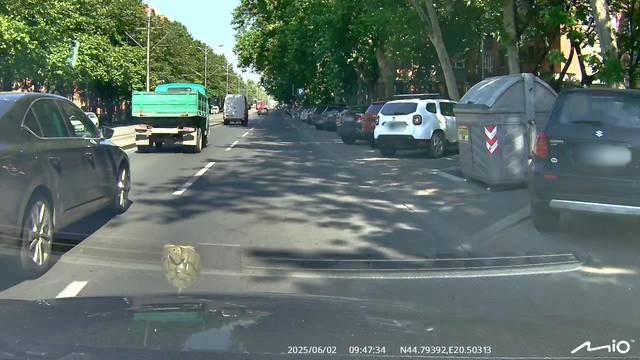
Region: Serbia
Coordinates: 44.794, 20.503